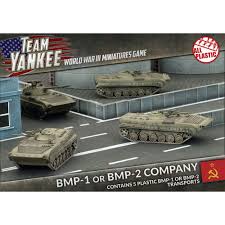
Label: BMP